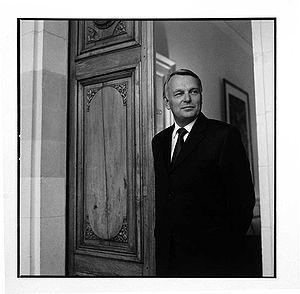
Saint-Herblain est une commune de l'Ouest de la France, située dans le département de la Loire-Atlantique, en région Pays de la Loire, dans la périphérique ouest de Nantes. Avec 44 337 habitants en 2014, il s'agit de la troisième commune du département par sa population et la seconde de Nantes Métropole après Nantes.